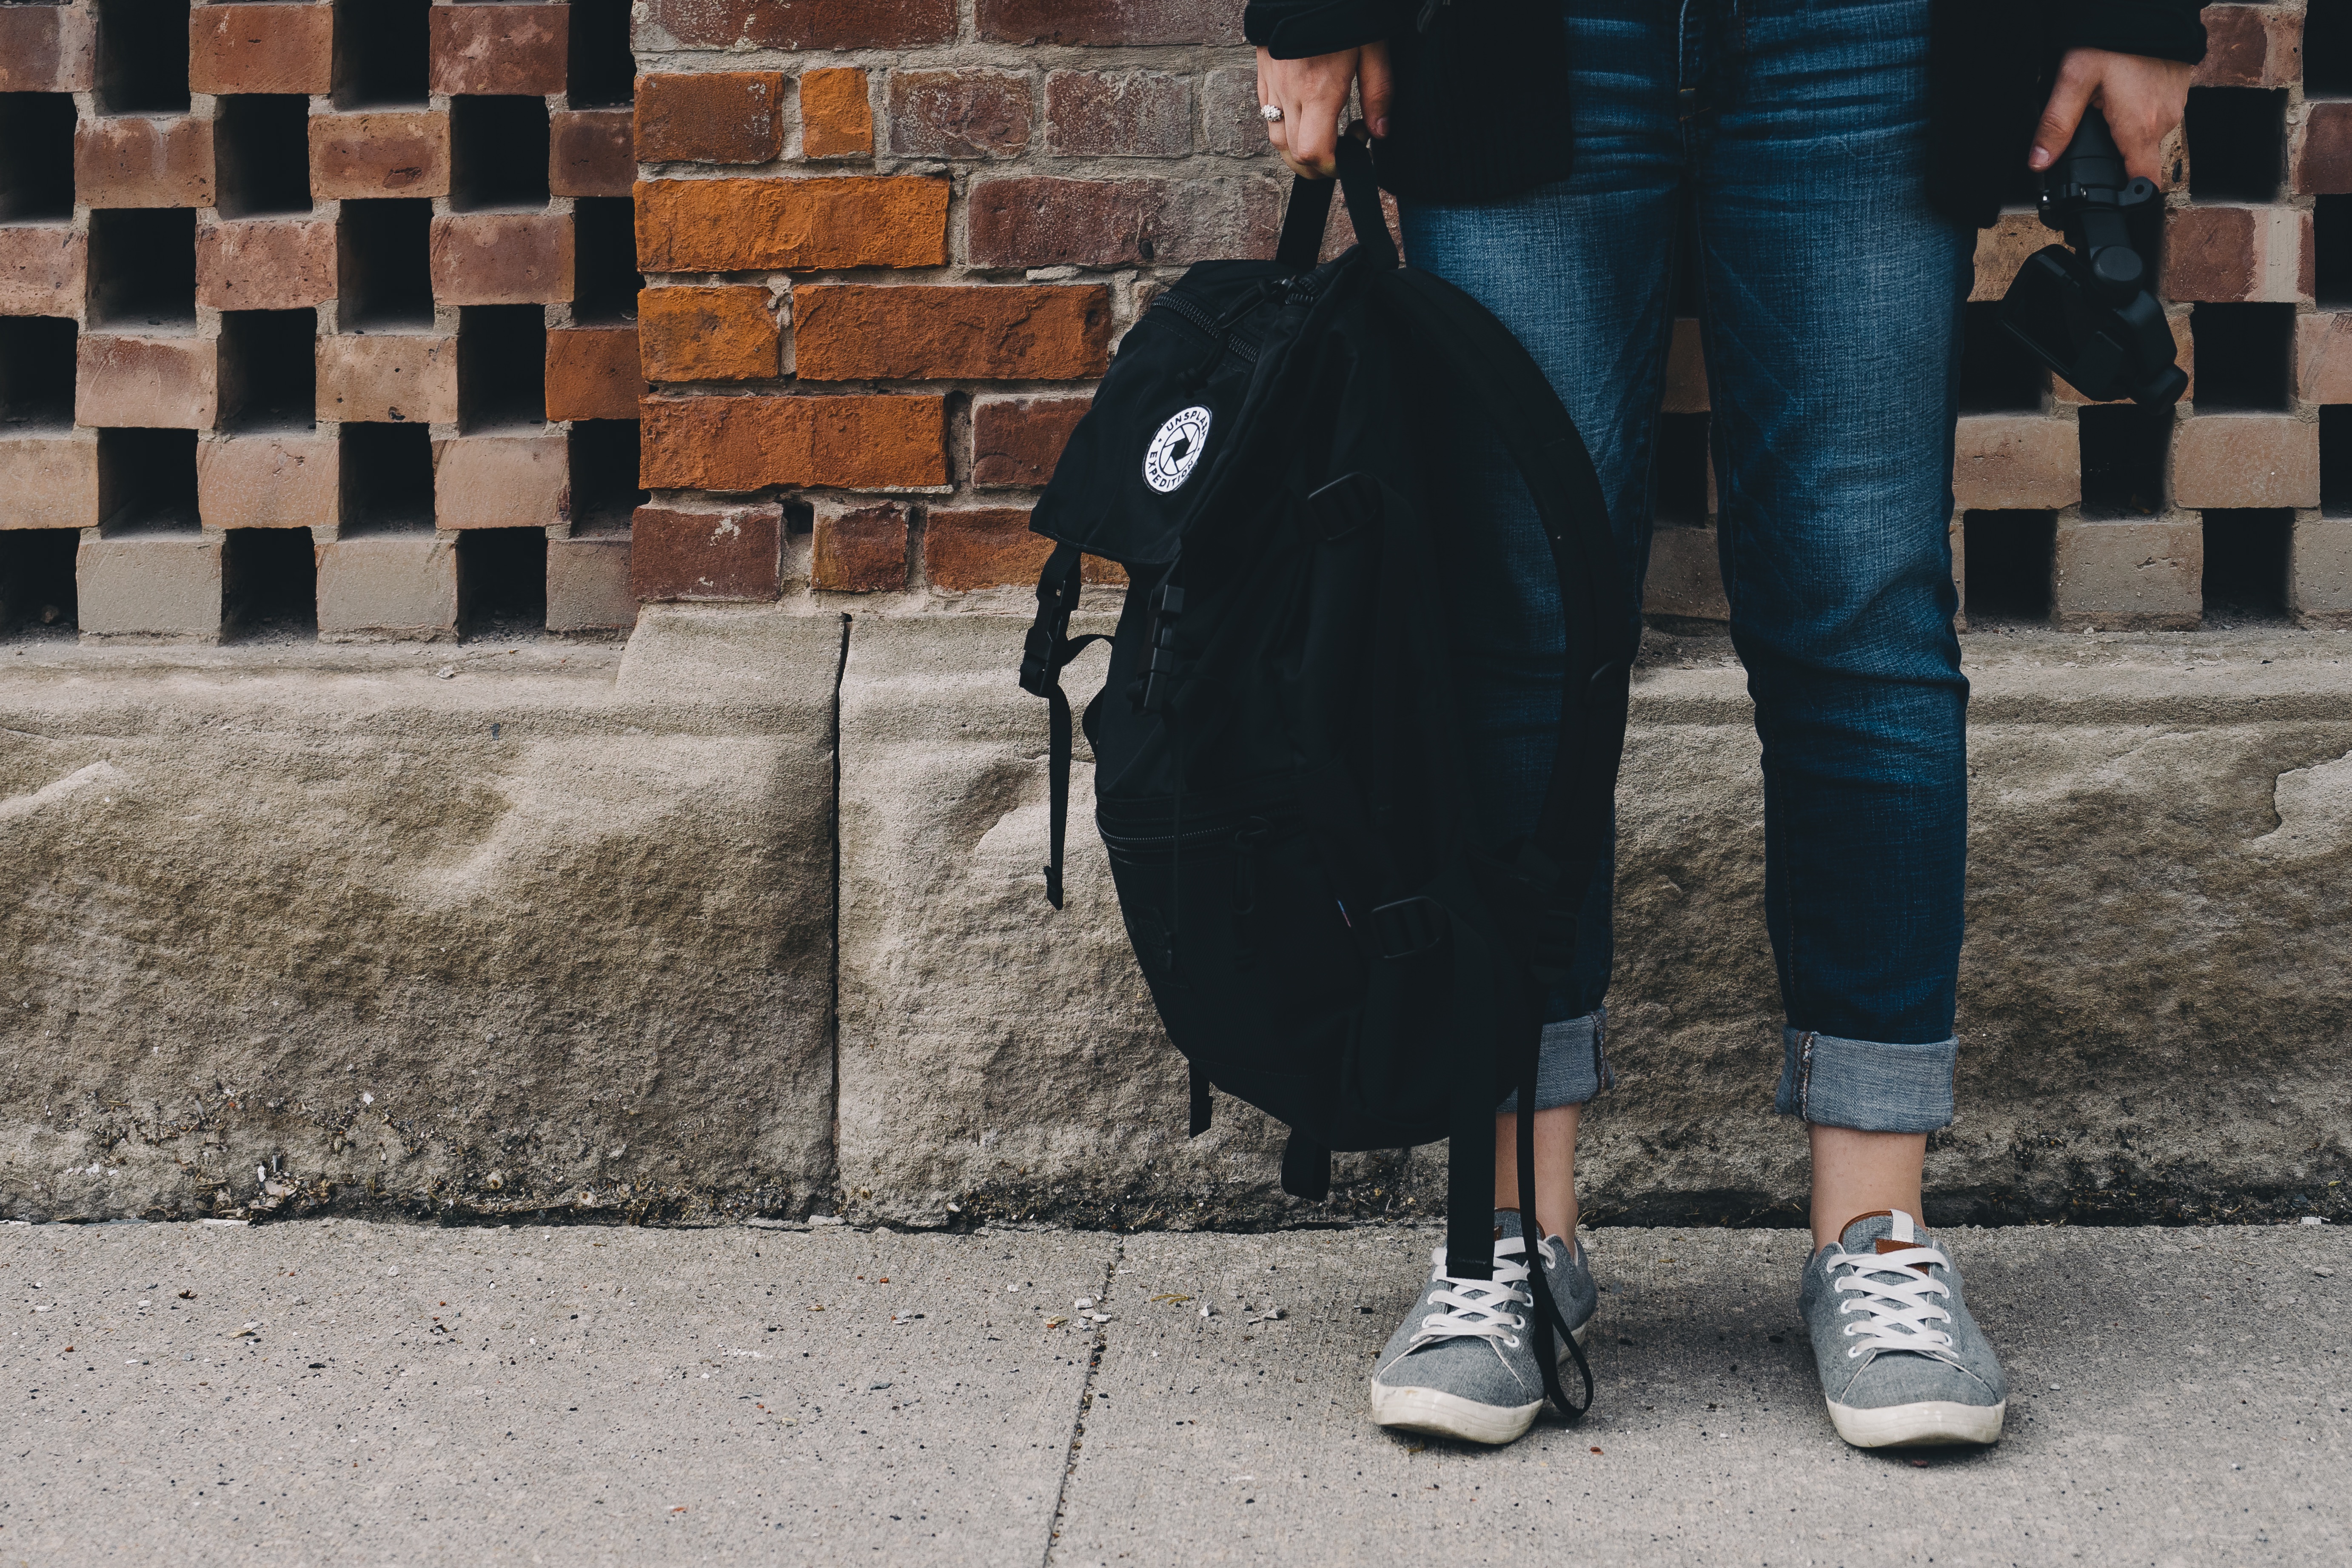
road, street, spring, color, fashion, blue, clothing, black, outerwear, infrastructure, footwear